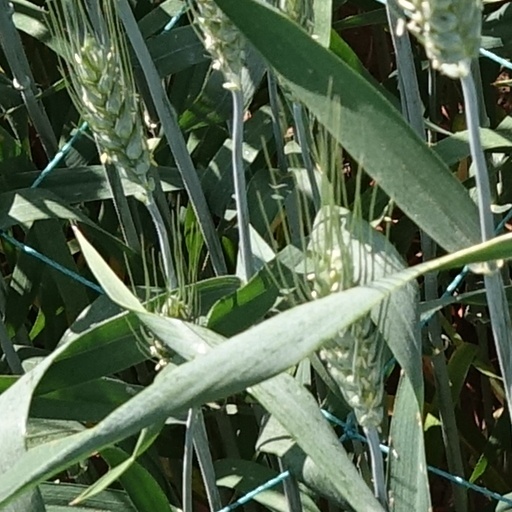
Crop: wheat